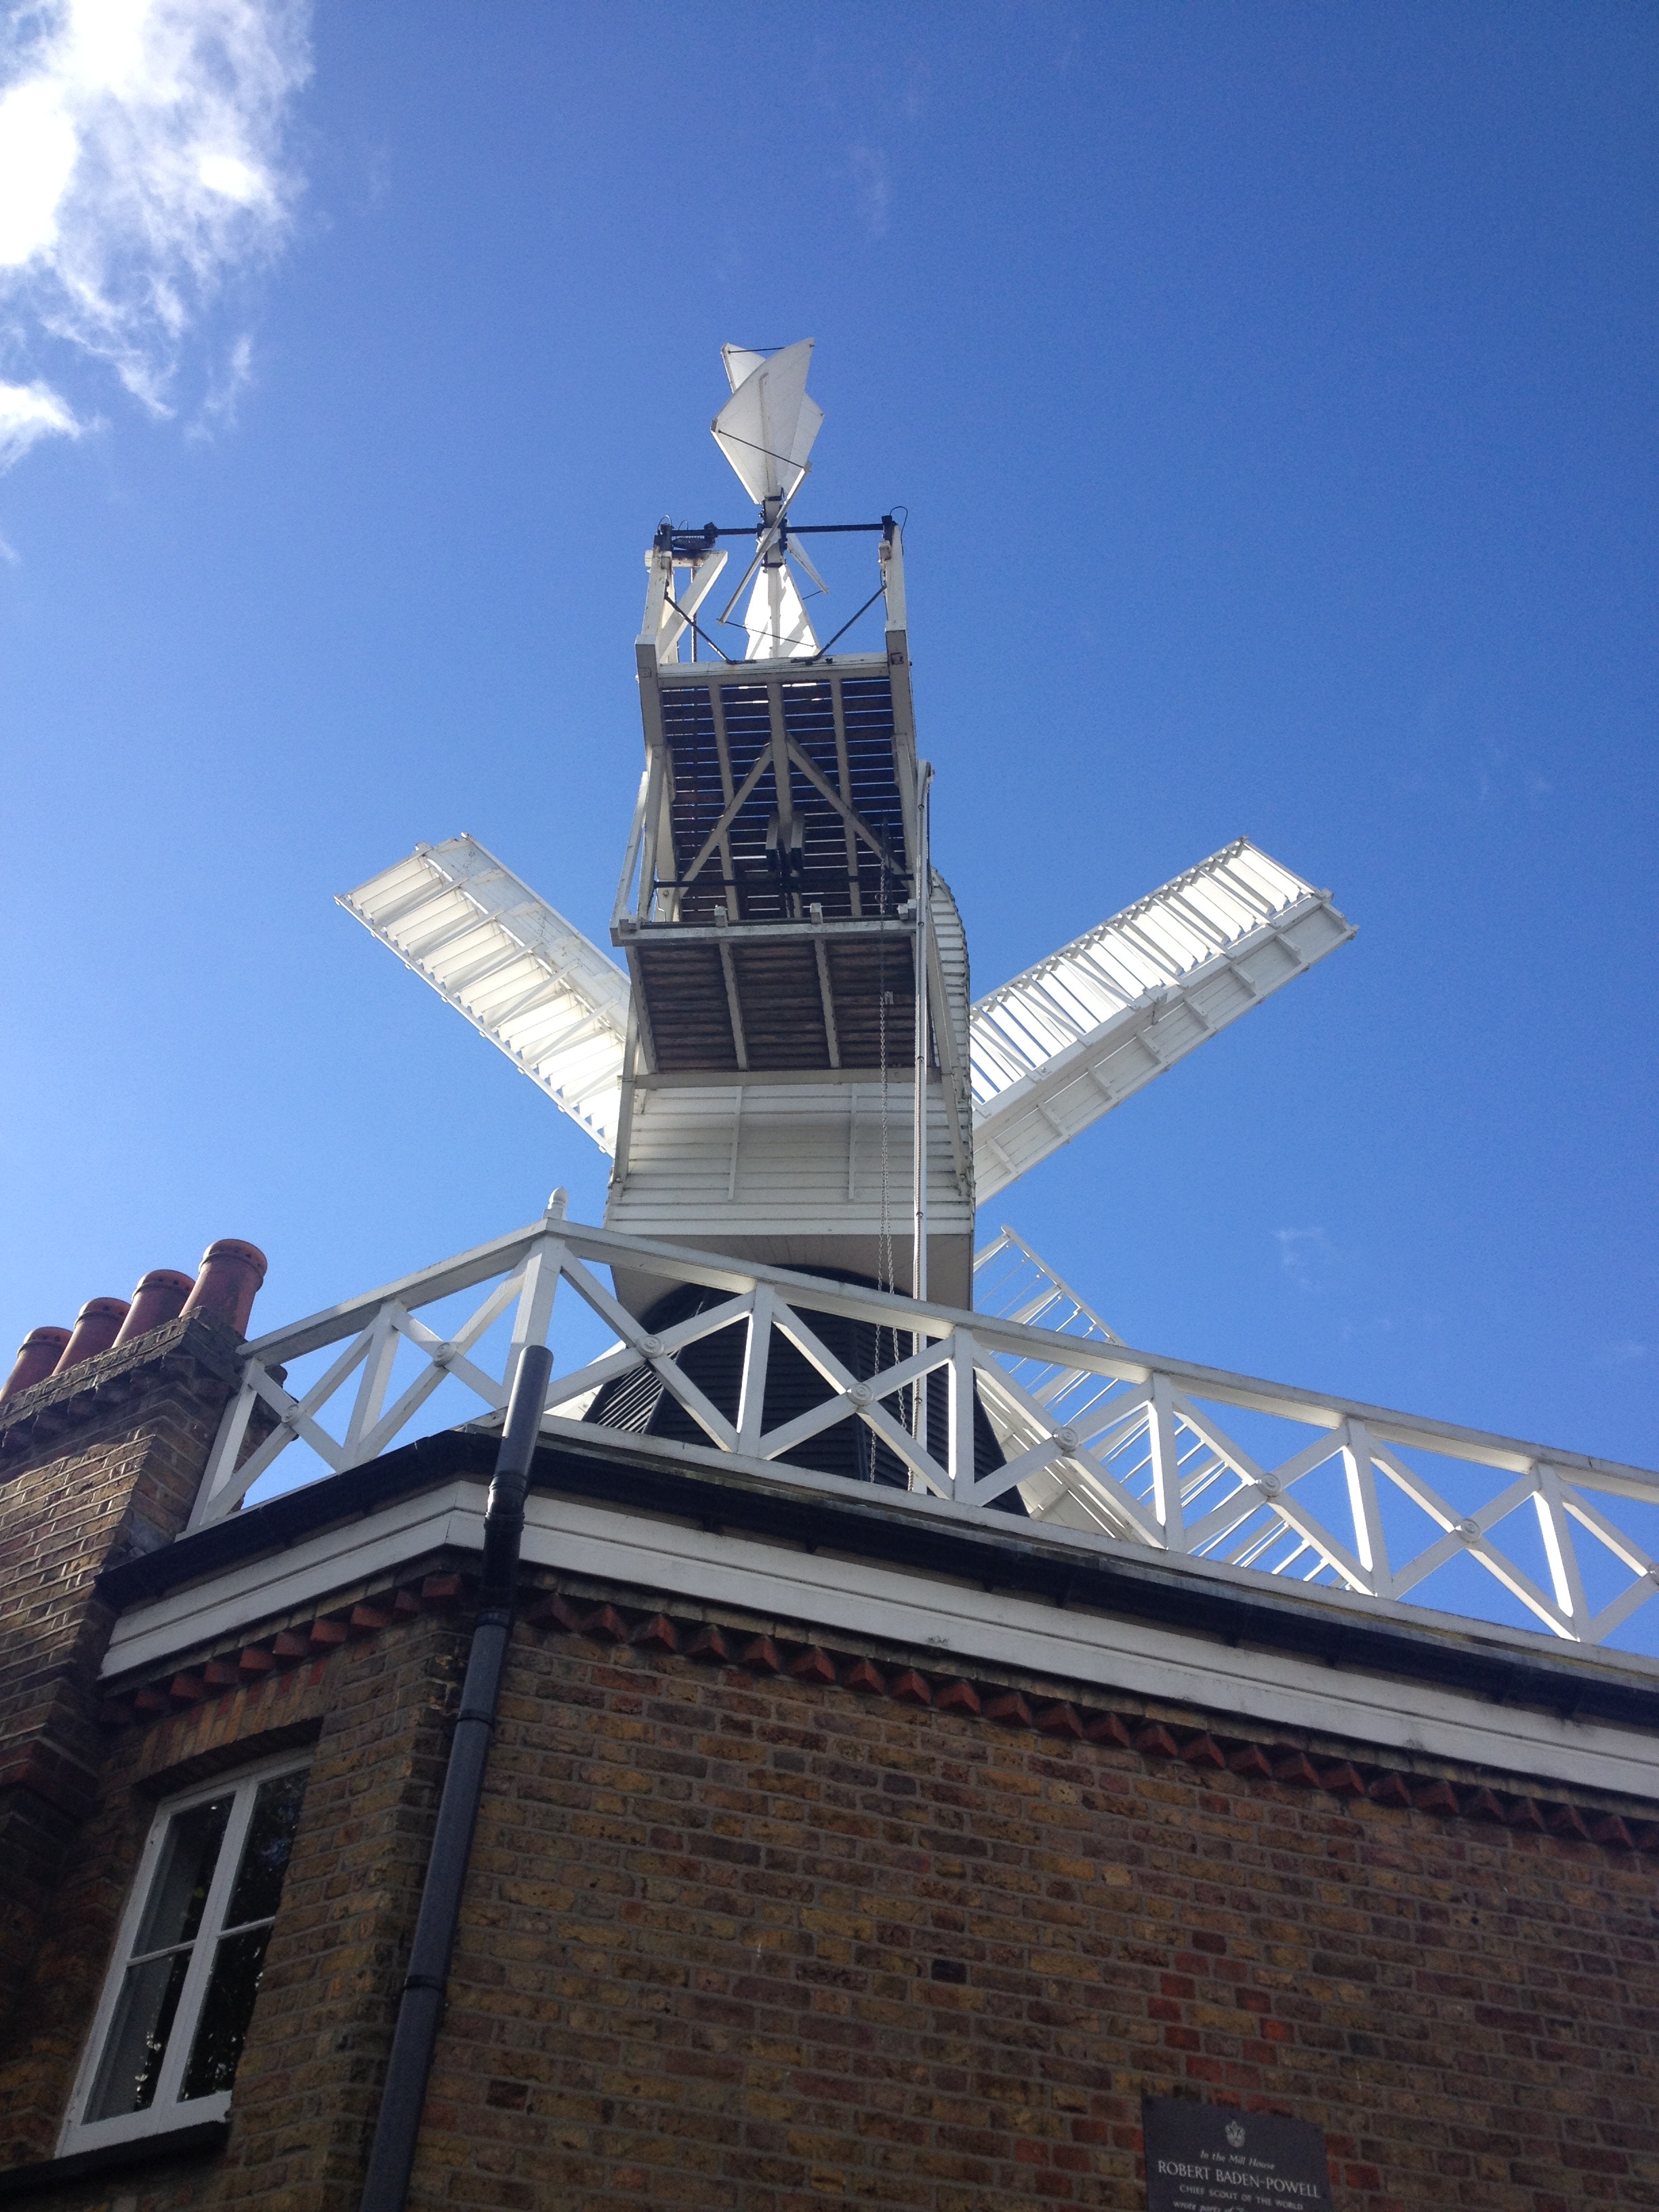
sky, windmill, wind, building, tower, landmark, machine, blue, wind energy, steeple, sails, wimbledon